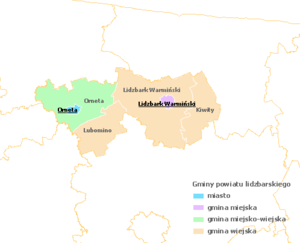
Le powiat de Lidzbark est un territoire administratif du nord de la Pologne, en voïvodie de Varmie-Mazurie.